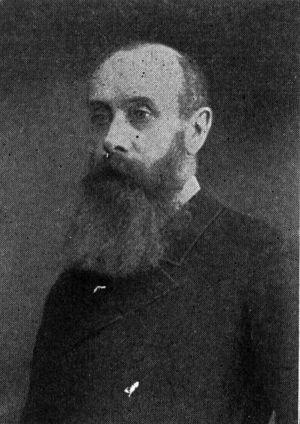
Lionel Sackville-West, 2ᵉ baron Sackville, GCMG, est un diplomate britannique.